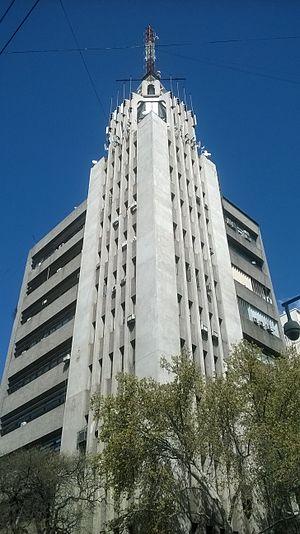
La province de Mendoza est une province de l'Argentine située à l'ouest du pays. Elle est limitrophe de la province de San Juan au nord, de San Luis à l'est, de La Pampa et Neuquén au sud et du Chili à l'ouest. Elle est typiquement une province andine. Avec les provinces de San Juan et de San Luis, la province de Mendoza fait partie de la région de Cuyo.